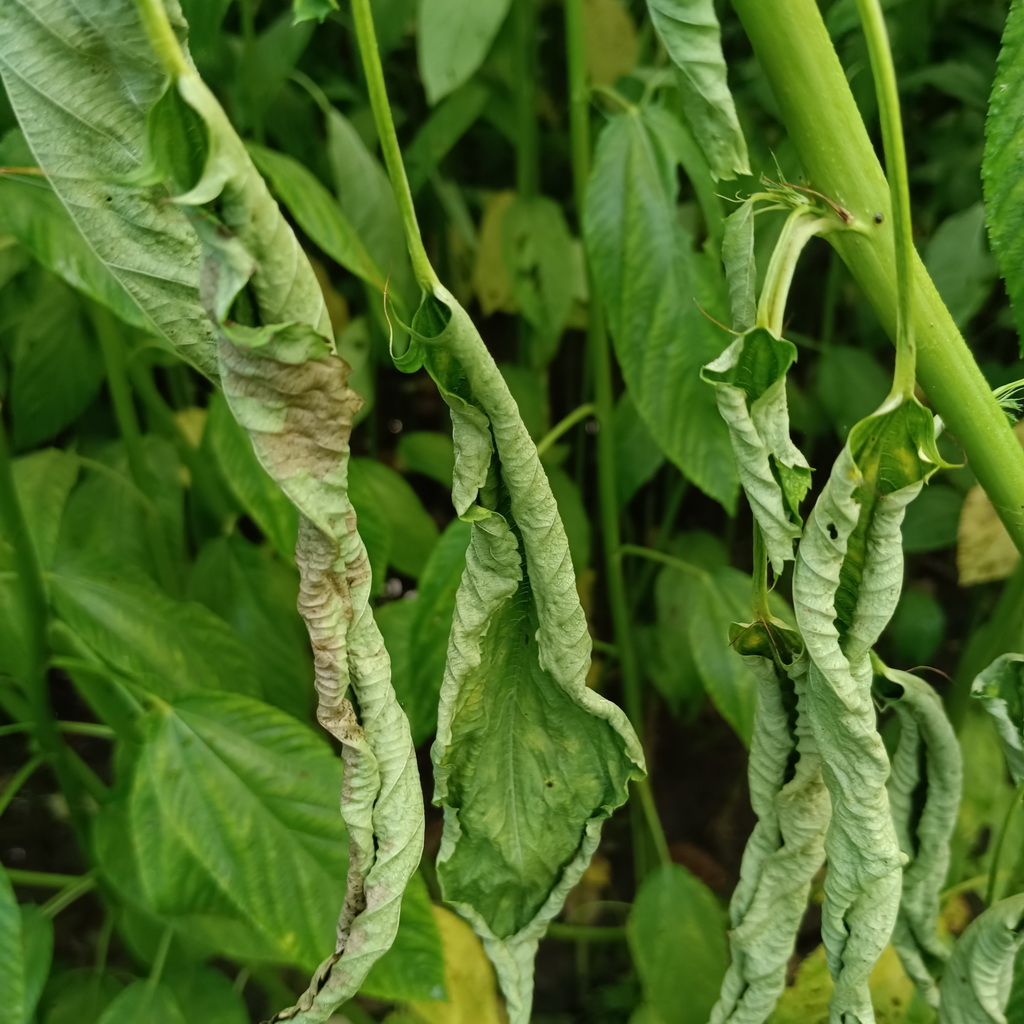
Label: Dieback